Rumbling Bridge

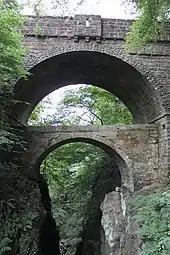
Rumbling Bridge, the double bridge which gives its name to the village

Rumbling Bridge is a small village built on both sides of a gorge of the River Devon, which formed the boundary between the historic counties of Perthshire and Kinross-shire and is now within the combined Perth and Kinross council area, Scotland, where the A823 leaves the A977. It lies roughly equidistant from Muckhart to its north, Crook of Devon to its east and Powmill to its south. Comprising only a few scattered houses until the mid-20th century, most property in the village dates from the 1970s onwards.